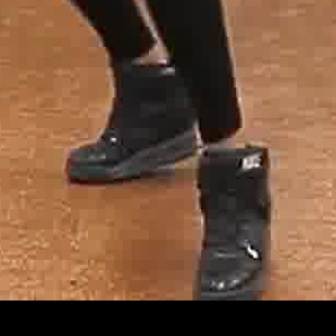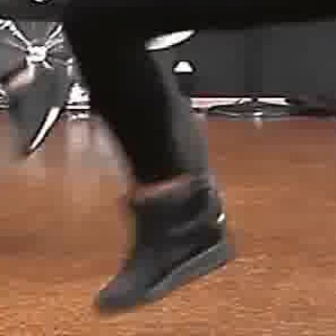
  Please identify the target specified by the bounding box [65,51,195,181] in the first image and locate it in the second image. Return the coordinates in [x_min,y_min,x_max,y_max] format.
Answer: [85,168,234,317]